Pago Pago, American Samoa

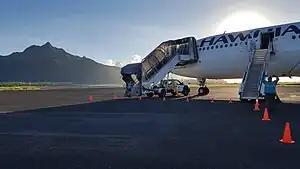
Pago Pago International Airport

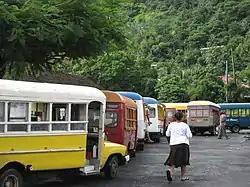
2007 Annual Pago Pago Championship Busfest

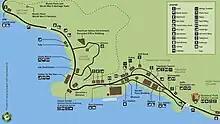
NPS map of Pago Pago

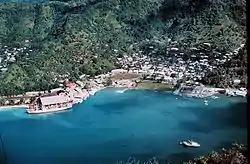
Pago Pago Harbor is the world's largest natural deep harbor.

At the beginning of the 20th century, Pago Pago became American Samoa's port of entry.